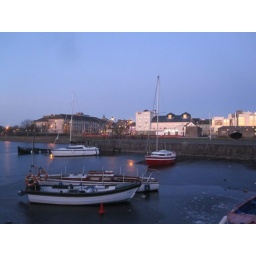
boats in the frozen water